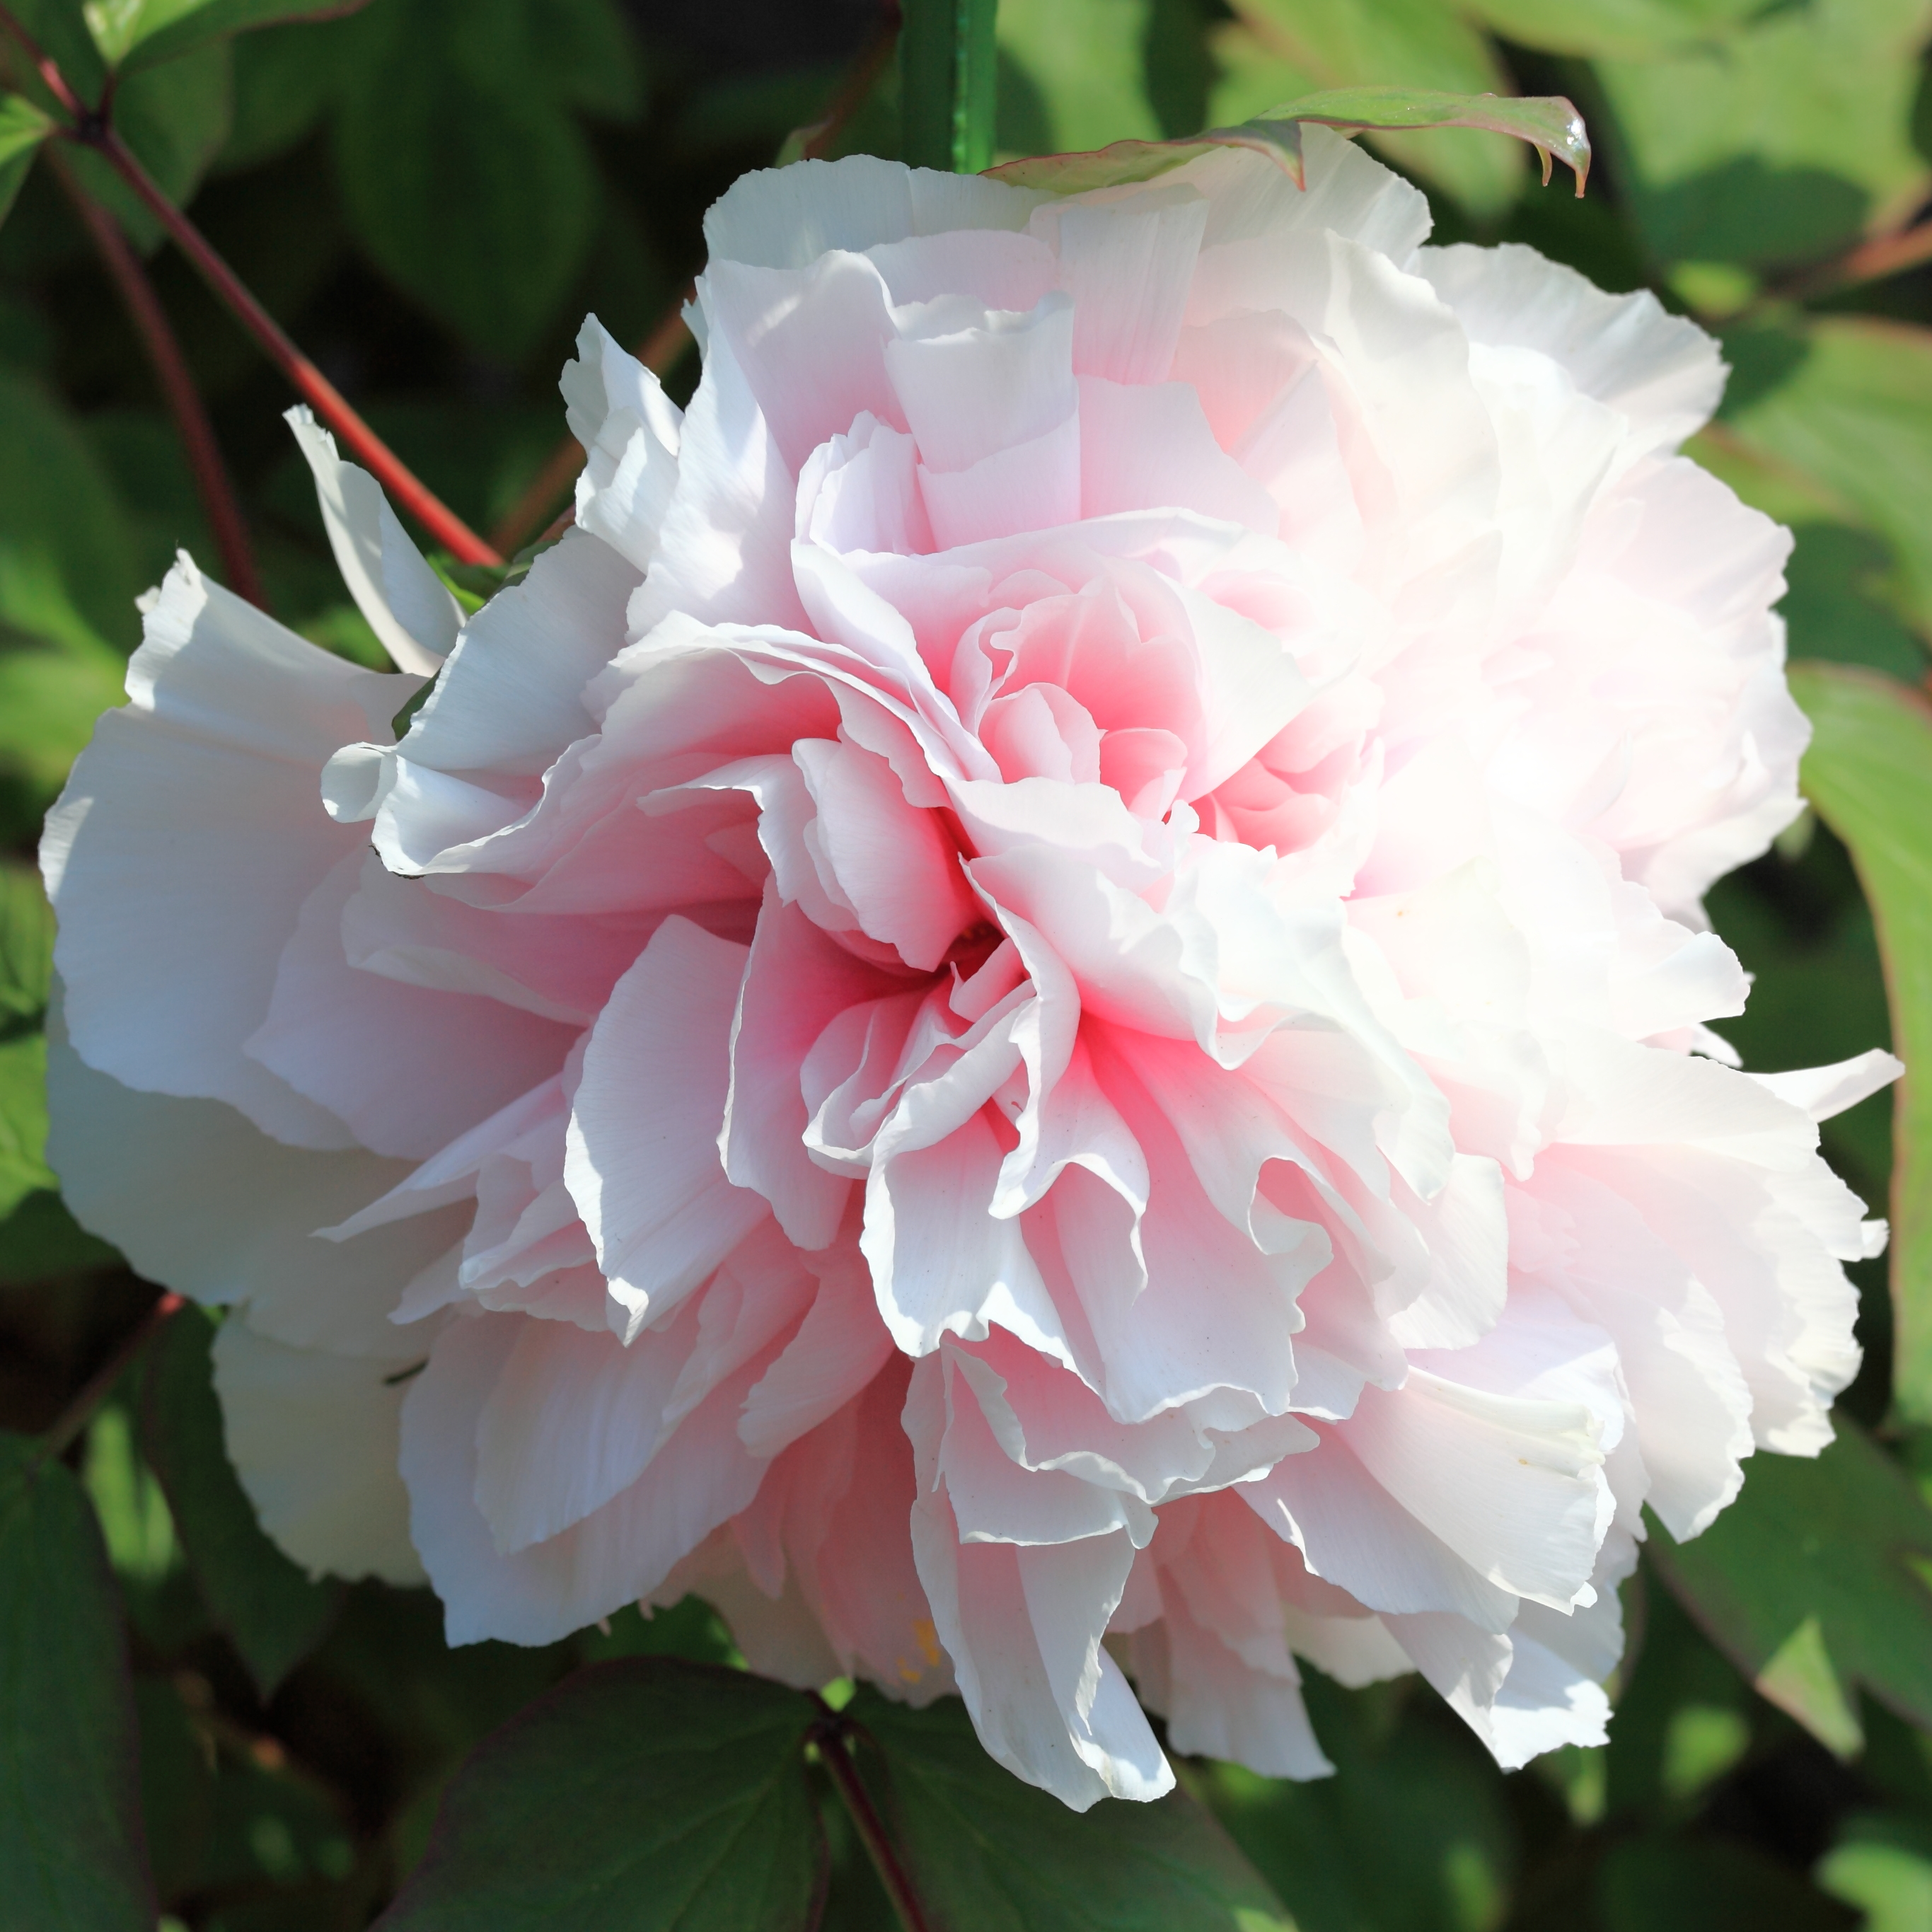
plant, flower, petal, high, shrub, 5d, hires, markii, hi, res, resolution, peony, paeonia, floribunda, lactiflora, flowering plant, rose family, land plant, rosa centifolia, camellia sasanqua